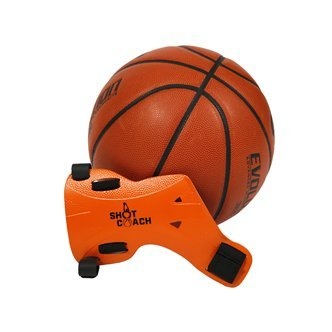
Shot Coach Basketball Shooting and Training Equipment Aid, Perfect Shot Form Every Time, Great for All Ages
Brand: Shot Coach Color: Orange Features: Learn to shoot like the Pros! Proper Shot - Proper Placement - Maximize Results. Shot Coach helps create perfect practice time after time to create the perfect shot. Shot Coach is perfect for any level of basketball player - whether you are just starting out with your first team or you are a high school basketball player or professional - our product helps develop and maintain the perfect shot! Shot Coach led by Tucker Neale, one of the most prolific NCAA Division 1 Men's Basketball shooter/scorer in college basketball history and current International shooting coach. Take your basketball shooting game to the next level and really change the way you shoot, order now! Assists current and future basketball players to reach their full shooting potential. Eliminates all common shooting mistakes easily! Improves confidence and consistency in your shot to take you to the next level! How it Works - Focuses on 5 Key Areas: Follow Through, Shot Ready, Elbow Position, Eliminating "Thumbing", Arm Proximity. No more wasting time practicing your jump shot the incorrect way. Our technology eliminates the common shooting mistakes people always make, with small quick fixes to your shooting technique you will see IMMEDIATE RESULTS to your jump shot. PERFECT FOR BOYS & GIRLS ALL AGES - One size fits all. Easy to use and results will be seen immediately! Shot Coach will teach you how to shoot like the pros. Right Handed. Excellent for Coaches looking to train their teams on the fundamentals of how to shoot the basketball correctly. A great and proven shooting aid that will have your teams improving rapidly. Binding: Sports Details: WHAT IT DOES: Device that is positioned on both shooting and non shooting hand to train the perfect basketball shooting form. HOW IT WORKS: Forces the shooters hand into the proper position - Keeps shooting elbow in to create correct proximity between shooting and guide hand - Eliminates ability to thumb the ball with guide hand - Insures correct hand placement - Forces a mechanically sound shot every time WHAT YOU GET: 1 Shot Coach and "How To" Instructional page. Shot Coach is physical tool designed to maximize a player’s shooting potential. EAN: 0713153938808 Package Dimensions: 8.2 x 5.6 x 2.7 inches
Brand: Shot Coach
Category: Sporting Goods > Athletics > Basketball > Basketball Training Aids > Basketball Shooting Aids